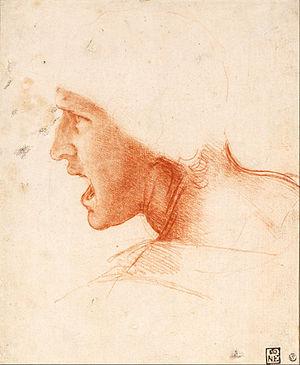
La Bataille d'Anghiari est une peinture murale peinte par Léonard de Vinci de 1504 à 1506 sur le mur est de la salle du Grand Conseil du Palazzo Vecchio de Florence. Léonard de Vinci quitta Florence en 1506, laissant l'œuvre inachevée. Pour la plupart des commentateurs, Léonard avait utilisé pour ce travail un procédé nouveau, à l'encaustique, et son travail ne se conserva pas, bien que les artistes aient admiré ses cartons, encore visibles au début du XVIIᵉ siècle. Son pendant, la Bataille de Cascina de Michel-Ange, resta également inachevé. En 1563, Vasari, chargé de la rénovation du Palazzo Vecchio, peignit de nouvelles scènes de bataille sur les murs de la salle des Cinq-Cents.